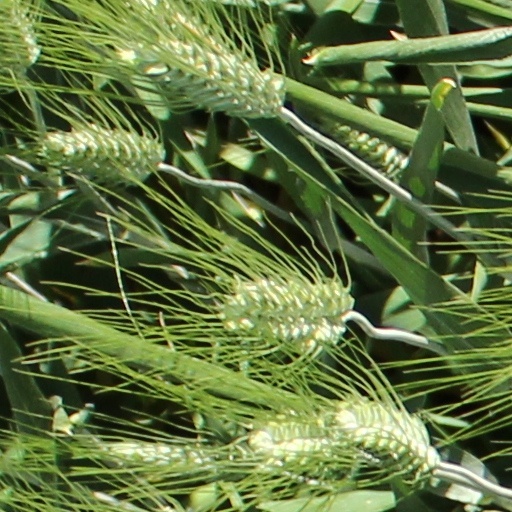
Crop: wheat